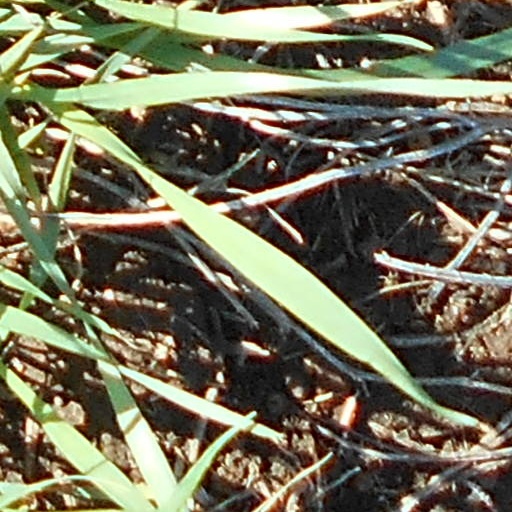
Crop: wheat